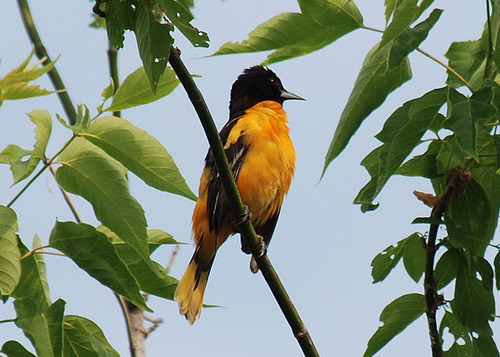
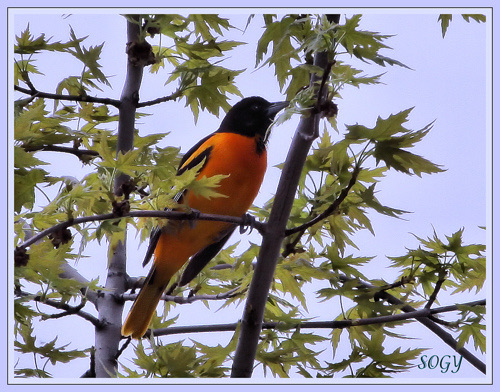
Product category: misc
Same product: yes